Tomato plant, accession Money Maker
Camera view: horizontal (90 deg, fisheye); turntable rotation: 90 degrees
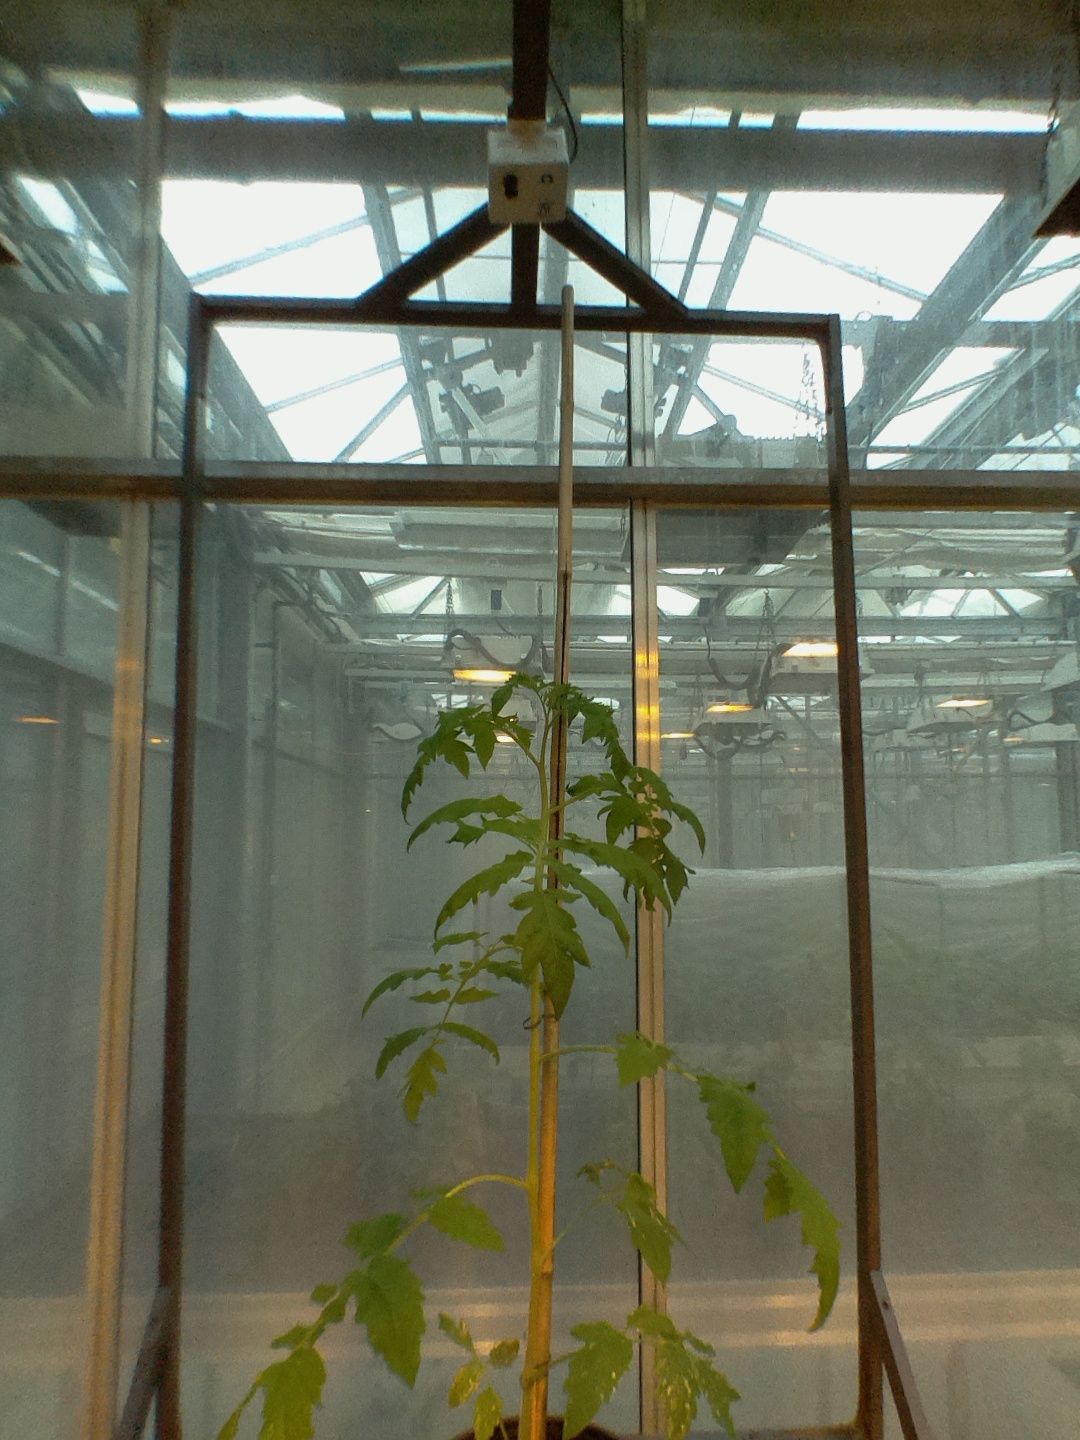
BBCH growth stage 15: 10 of true leaves visible